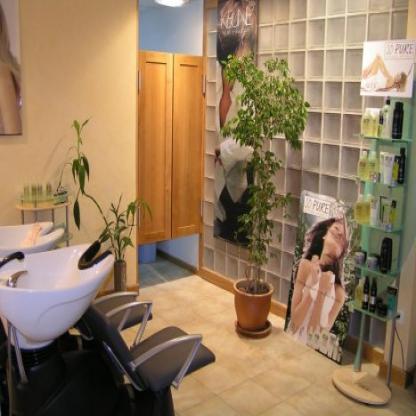
Scene: Indoor